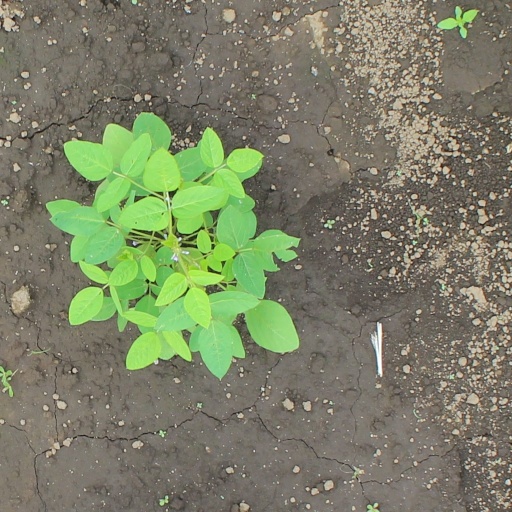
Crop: soybean